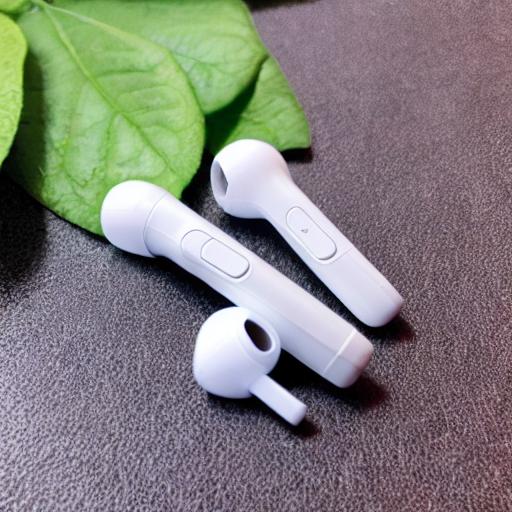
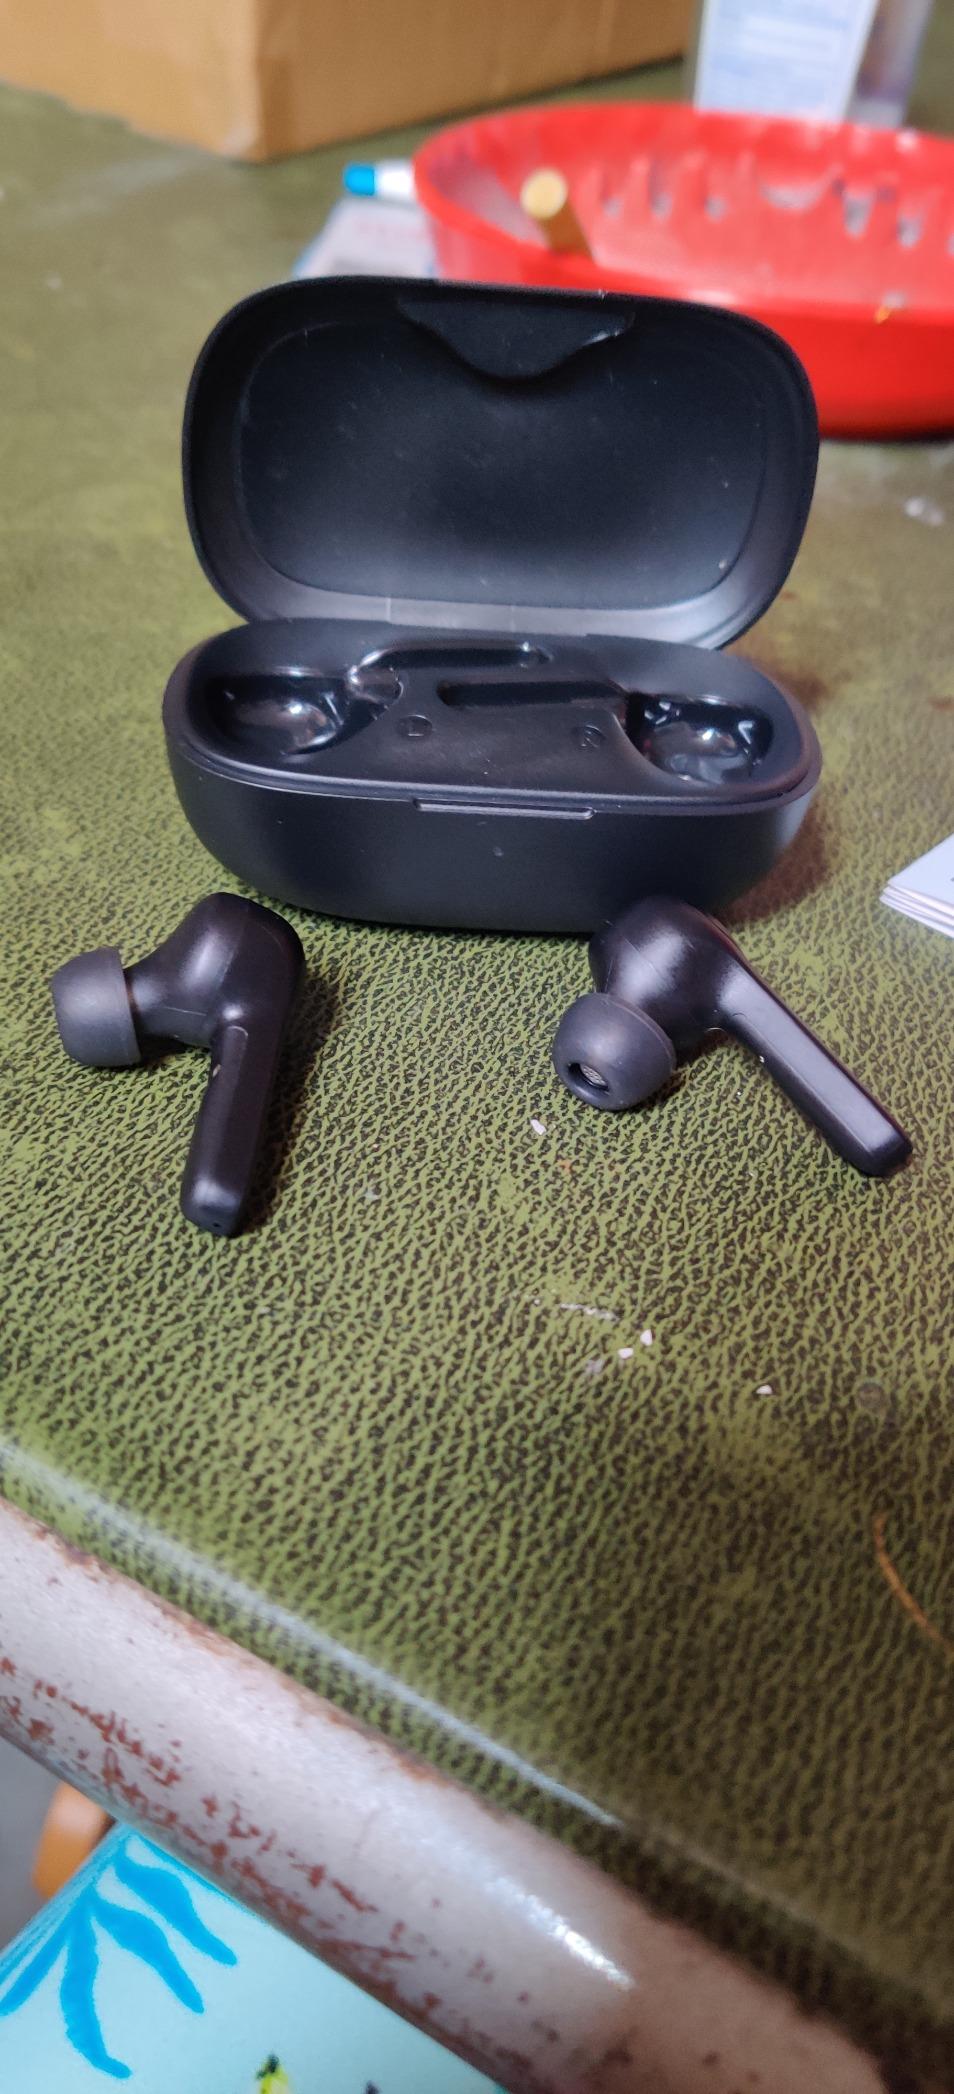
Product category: earbuds
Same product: no